George Puflea

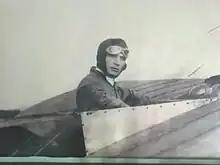
George Puflea aboard a Blériot XI-2

George Puflea Crăciun was an early aviator. Born in modern-day Romania, he flew in the First Balkan War, in the Mexican Revolution, in the First World War and in early American and Mexican civil aviation. He was also known under his name in Spanish, Jorge Puflea.